Shona Brown

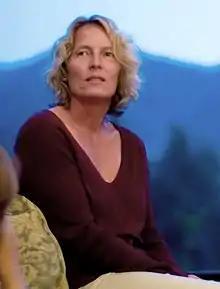
Shona Brown in 2007

Shona L. Brown (born ) is a business executive and consultant to non-profits and corporations. She was an executive at Google from 2003 to 2012, where she was senior vice president of business operations.